BAF Shaheen Colleges

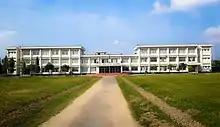
BAF Shaheen College Paharkanchanpur

The college is situated inside Bangladesh Air Force Base Bangabandhu in Kurmitola and is located near the runway of Hazrat Shahjalal International Airport. The campus includes a school building, a college building, an English version school, a playground, a cafeteria, and a Shaheed Minar.